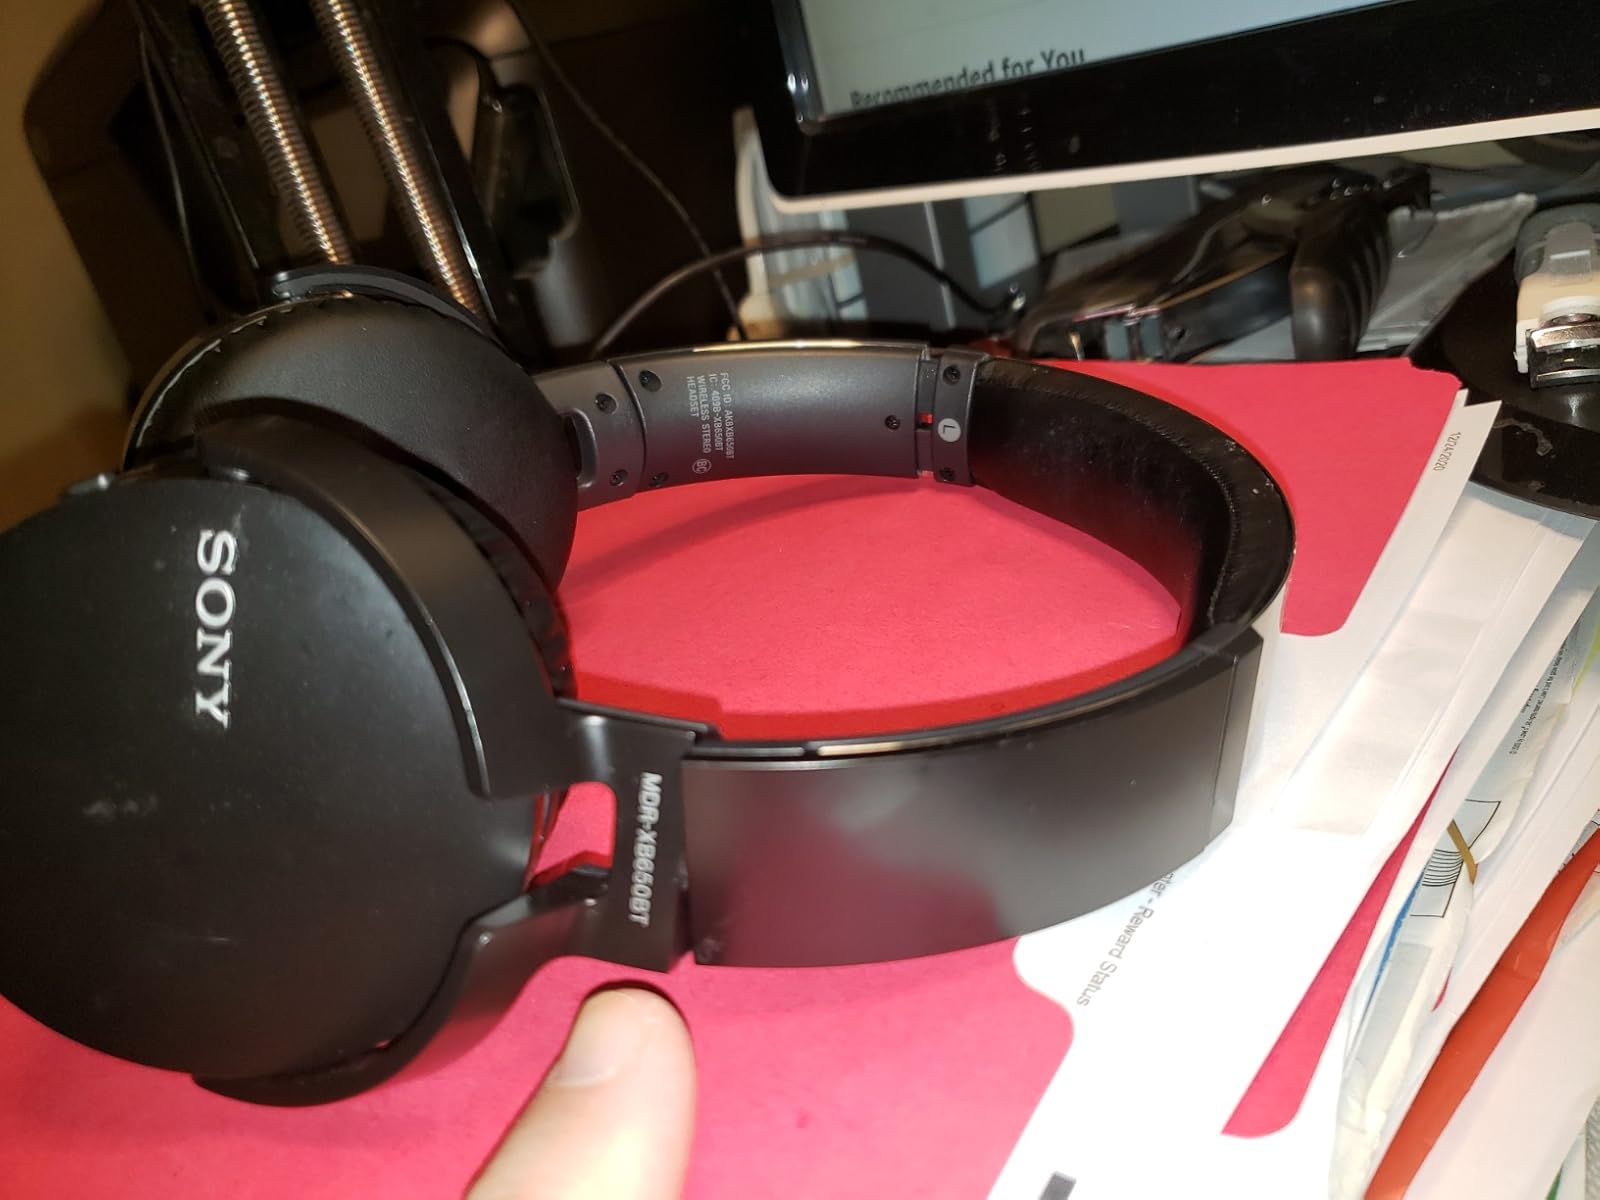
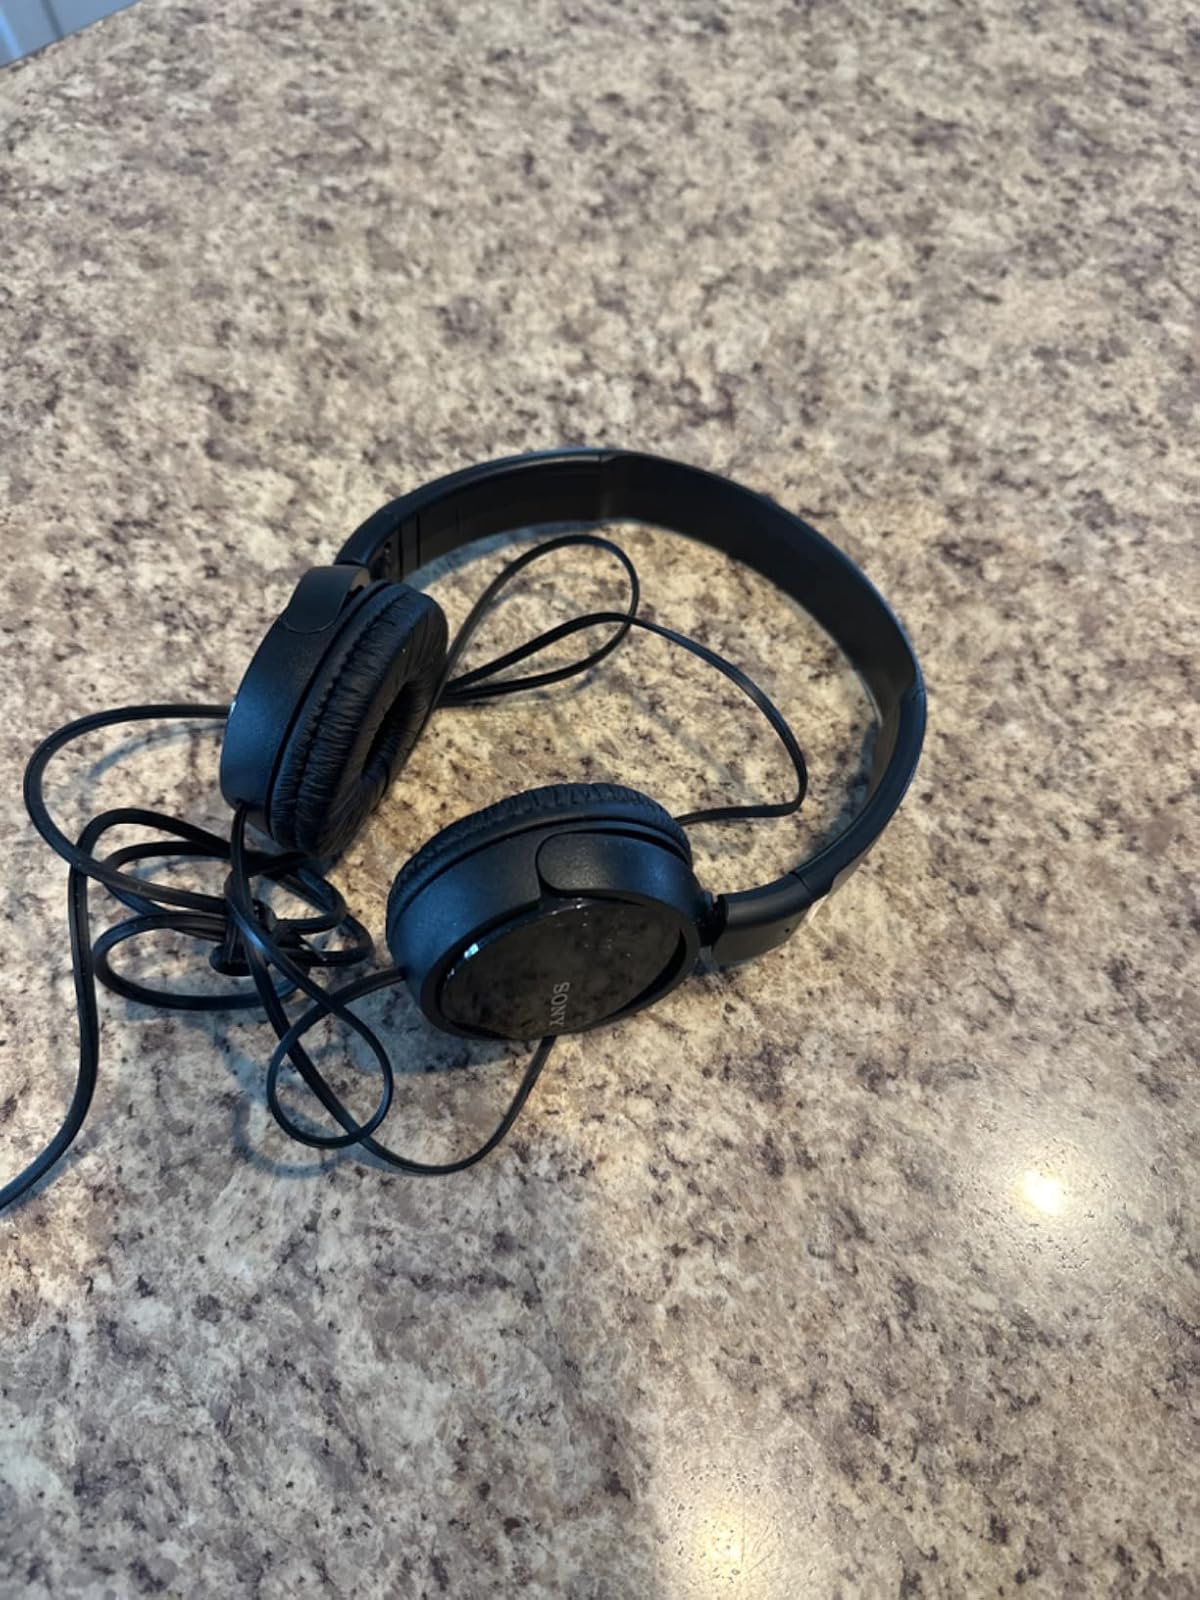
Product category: headphones
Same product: no